Masinissa

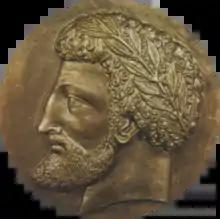
Massinissa of Numidia

After his victory over Syphax, Masinissa commanded his skilled Numidian cavalry against the Romans in Spain, where he was involved in the Carthaginian victories of Castulo and Ilorca in 211 BC. After Hasdrubal Barca departed for Italy, Masinissa was placed in command of all the Carthaginian cavalry in Spain, where he fought a successful guerrilla campaign against the Roman general Publius Cornelius Scipio (Scipio Africanus) throughout 208 and 207, while Mago Barca and Hasdrubal Gisco levied and trained new forces. In c.206 BC, with fresh reinforcements, Mago and Hasdrubal Gisco—supported by Masinissa's Numidian cavalry—met Scipio at the Battle of Ilipa, where Carthage's power over Hispania was forever broken in arguably Scipio Africanus's most brilliant victory.